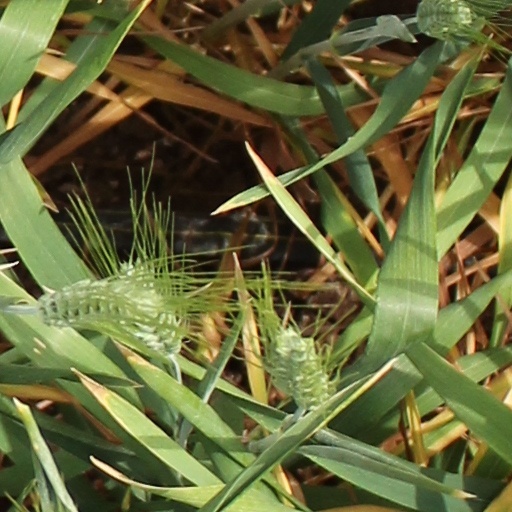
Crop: wheat